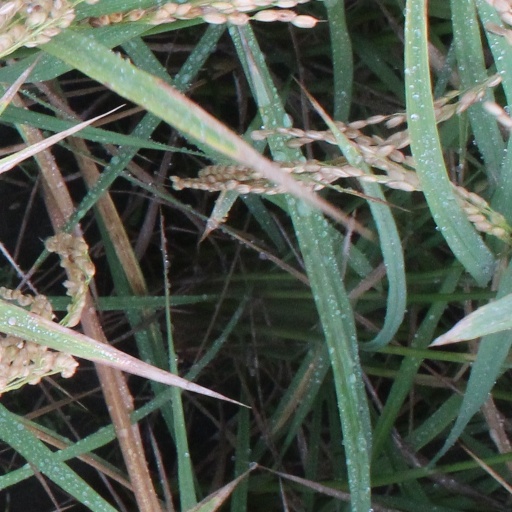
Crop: rice